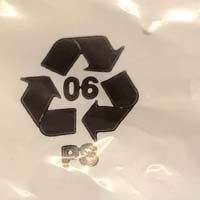
Plastic recycling code class: 6_polystyrene_PS